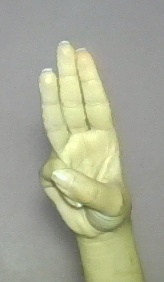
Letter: thaa